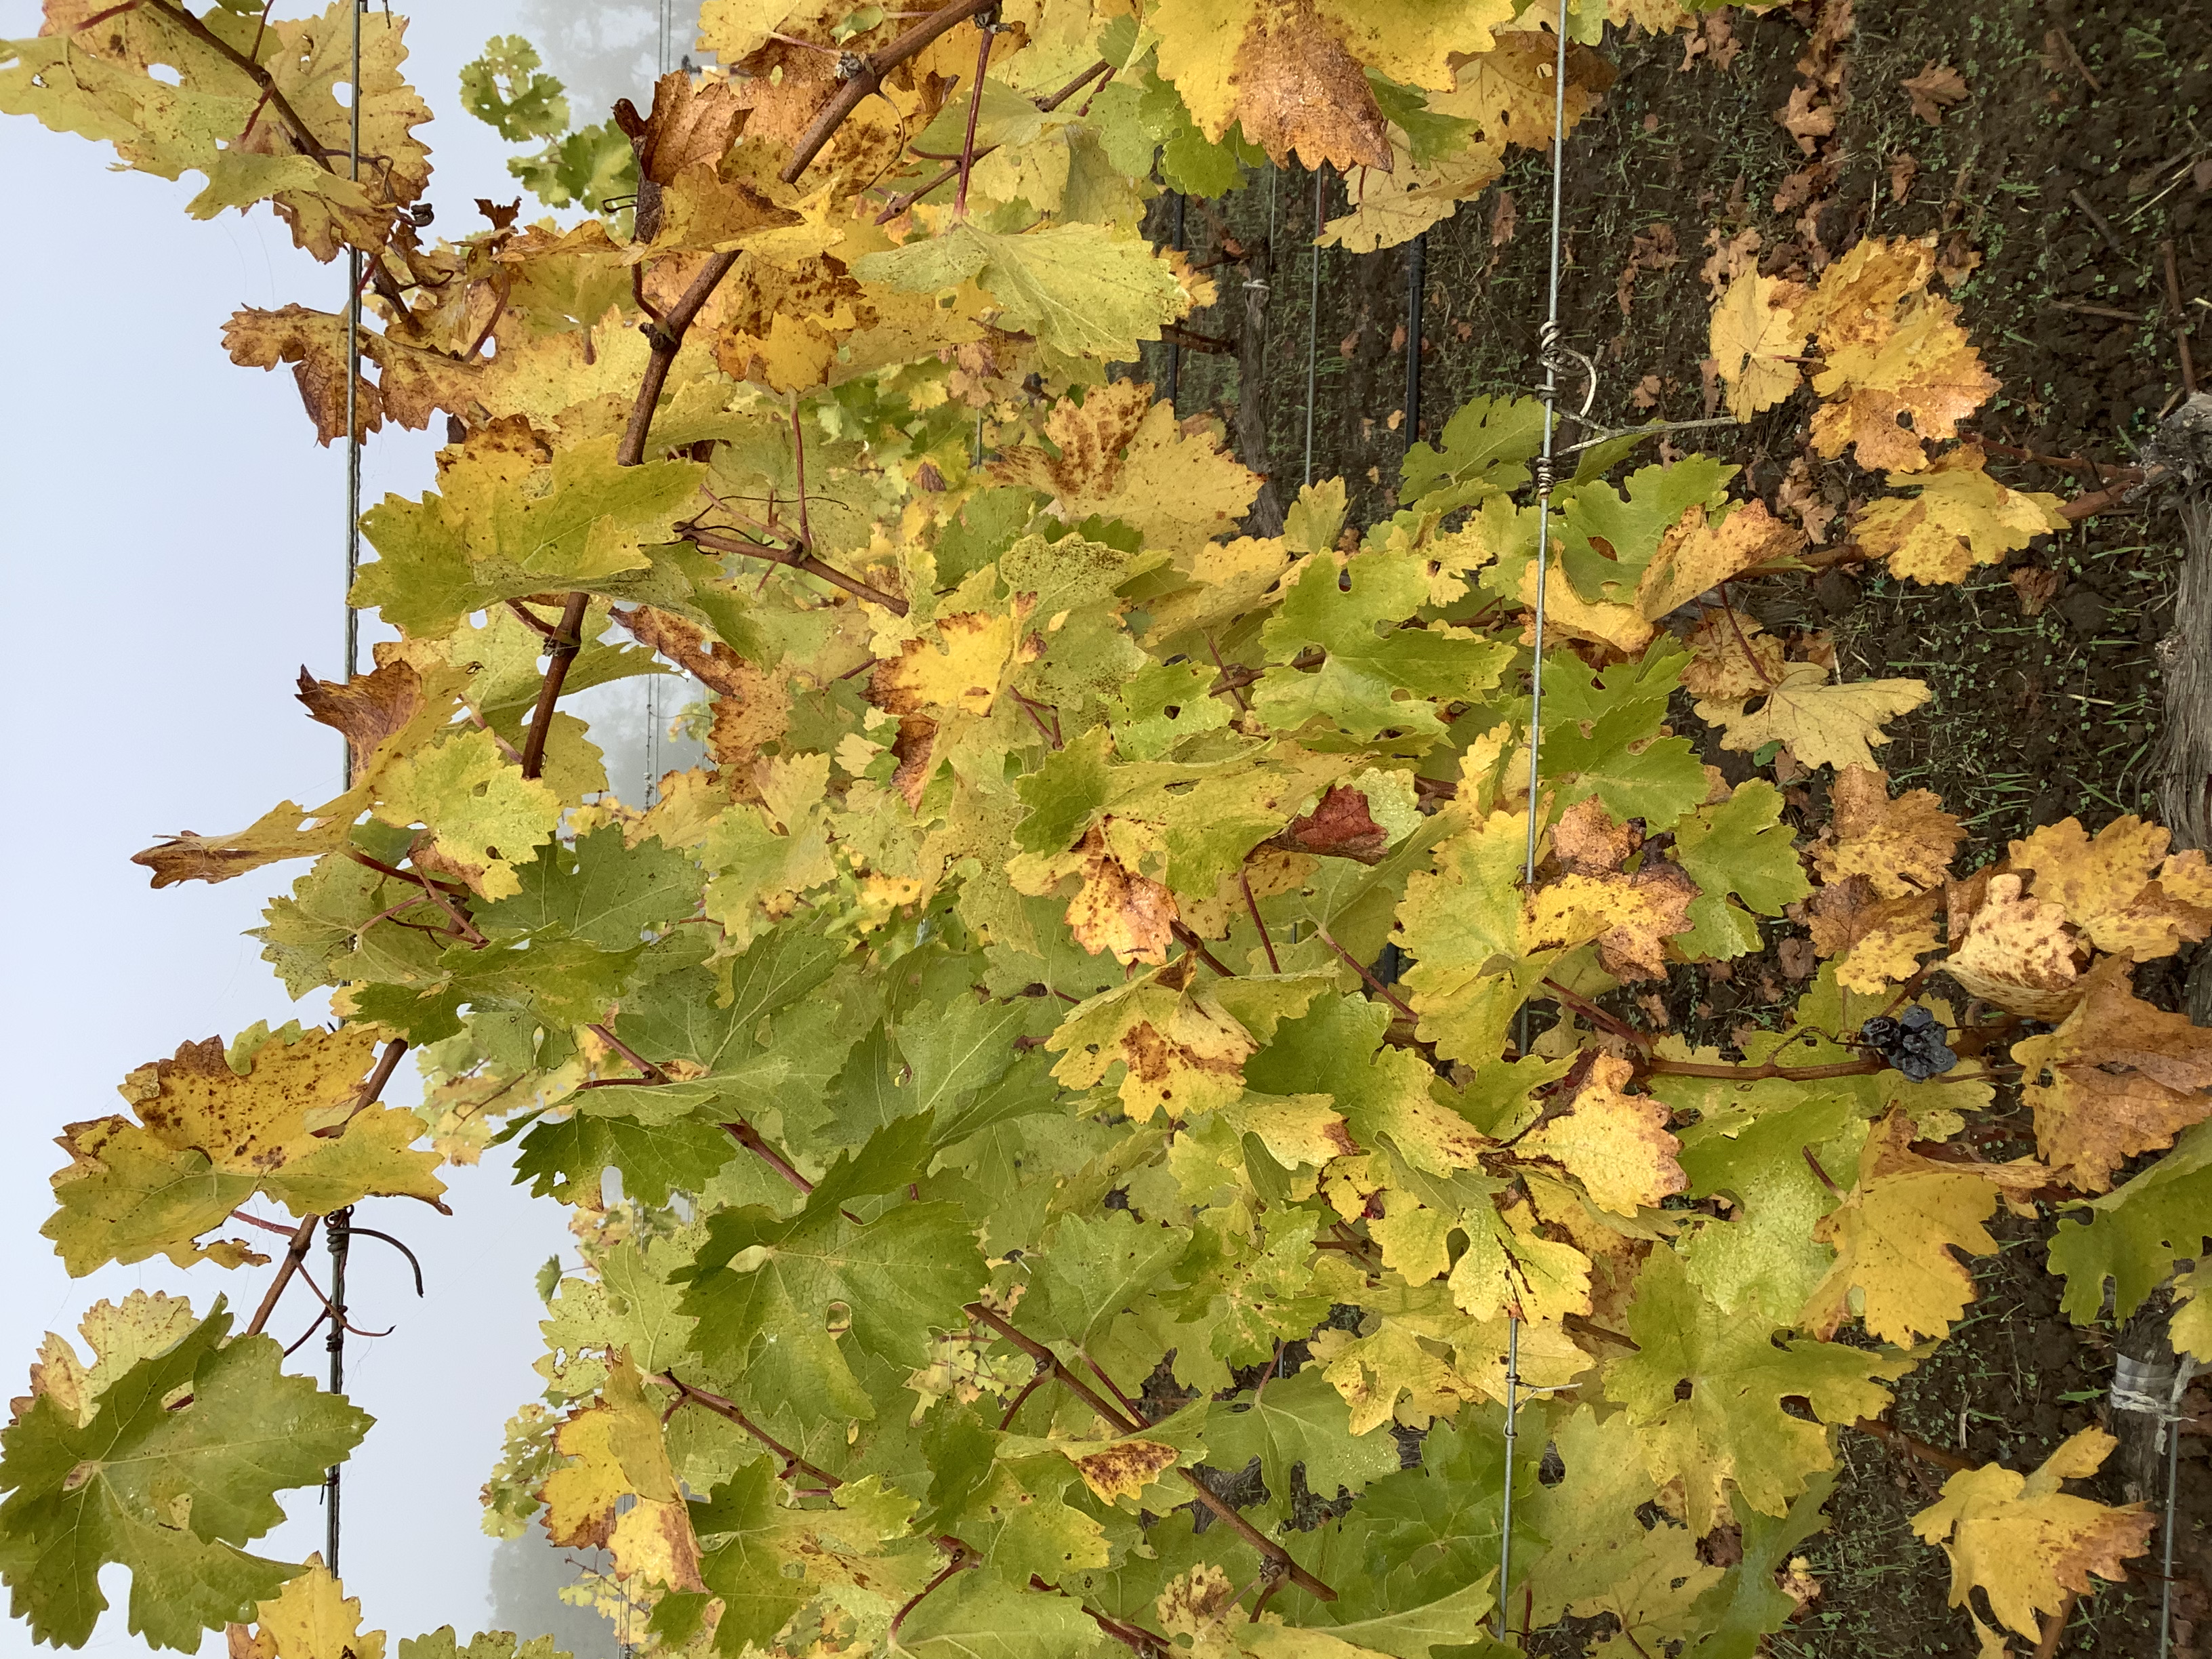
Label: No Virus